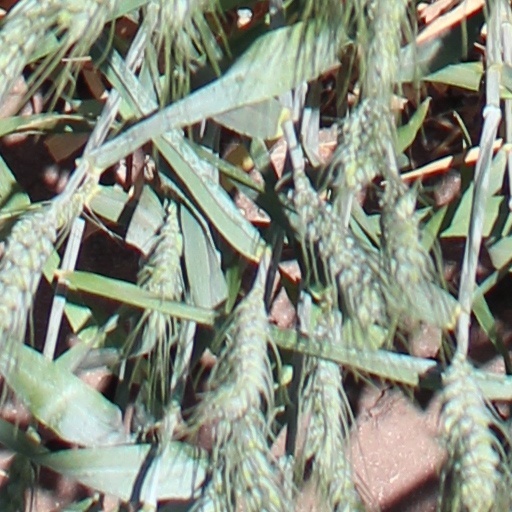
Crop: wheat